Natosha Rogers

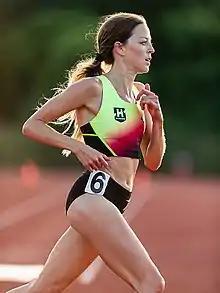
Rogers in 2020

Natosha Rogers (born May 7, 1991, in Littleton, Colorado) is a long-distance runner from the United States. Rogers won the gold medal in the 5000 meters at the 2022 NACAC Championships. She is the 2012 National runner up in the 10,000 meters. Rogers placed 23rd at 2017 IAAF World Cross Country Championships in 34:47.